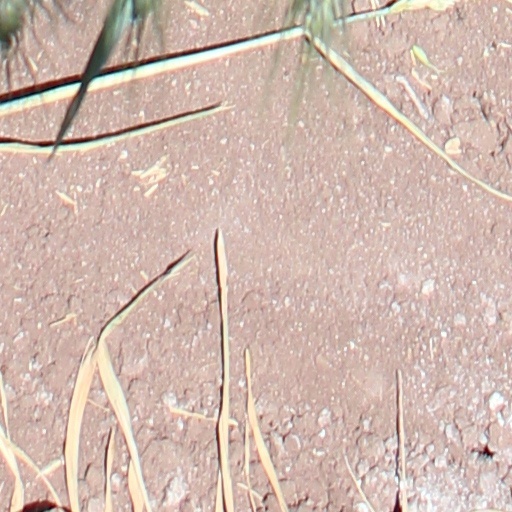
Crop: wheat